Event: Typhoon Ruby
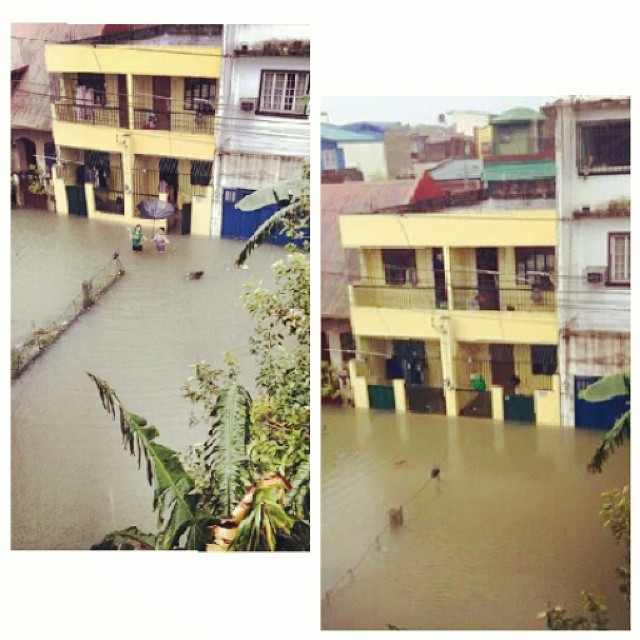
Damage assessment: damage